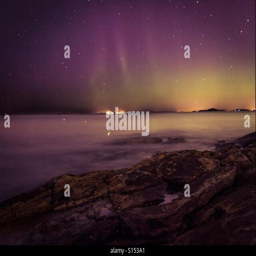
northern lights by the sea